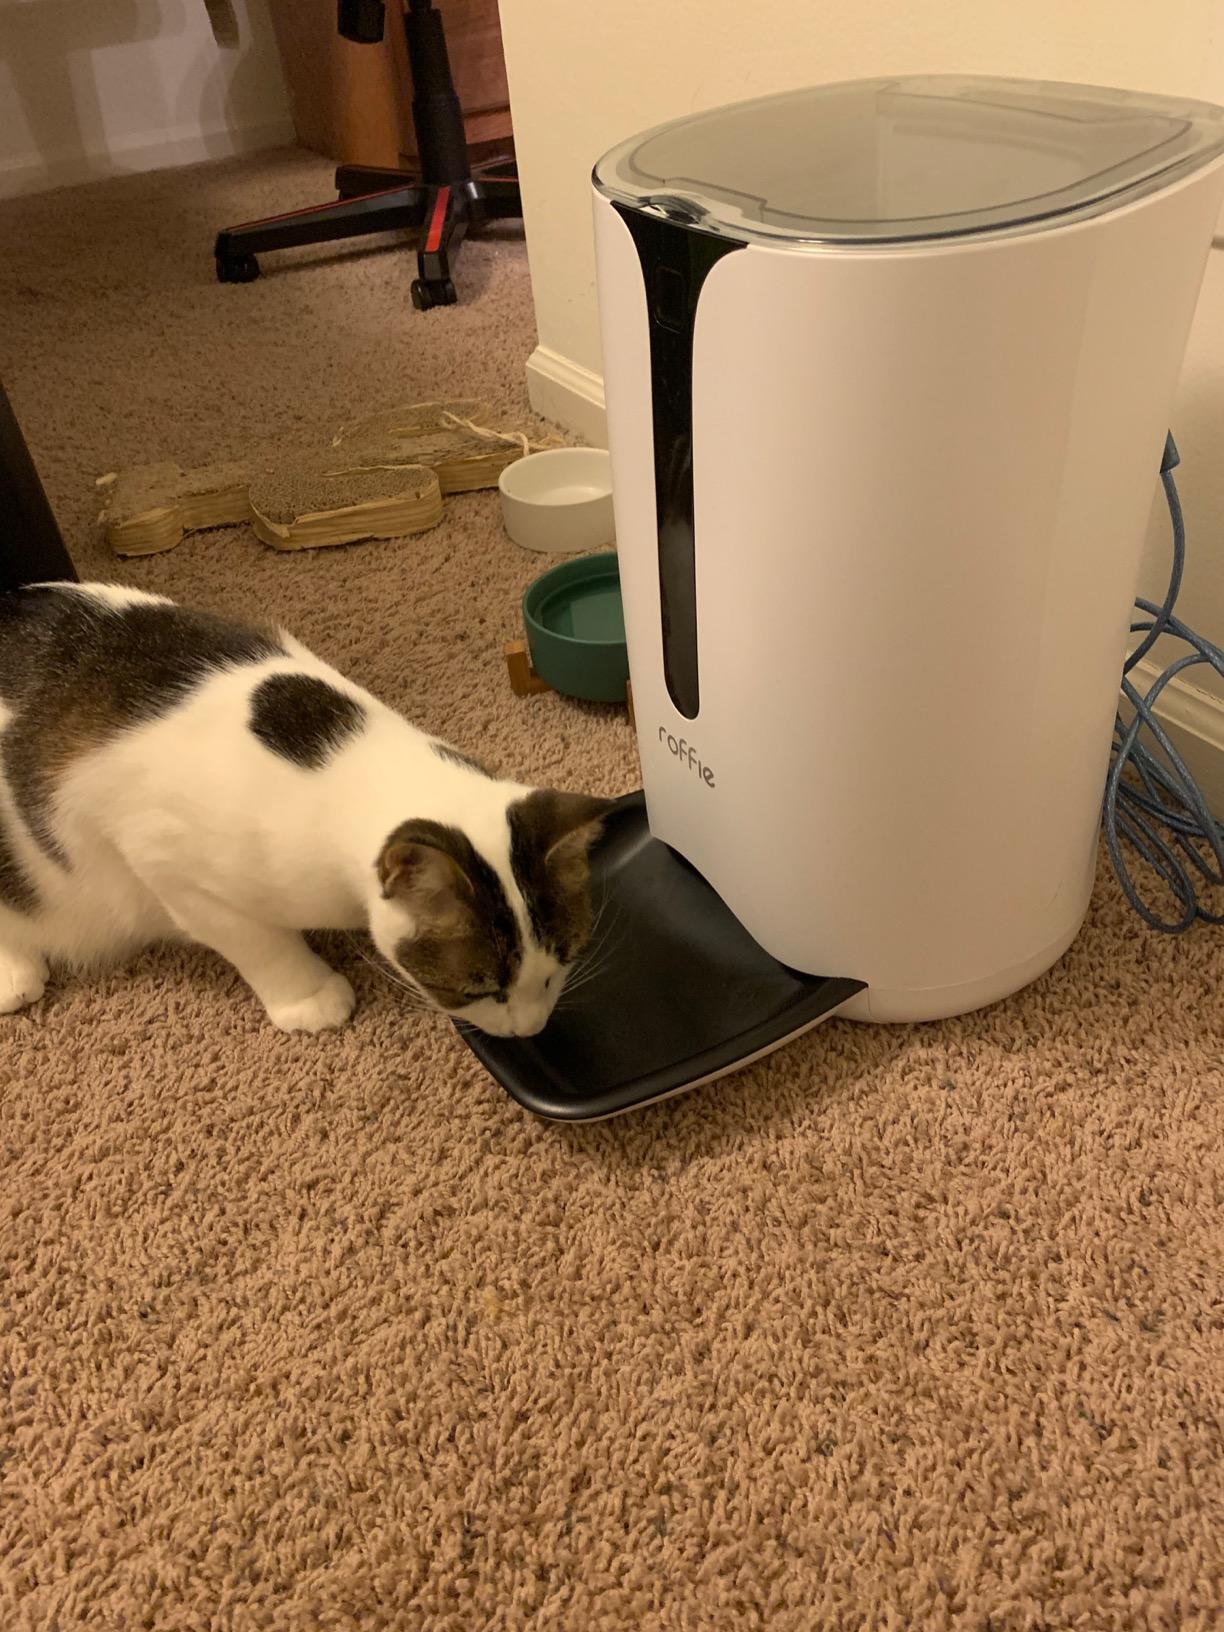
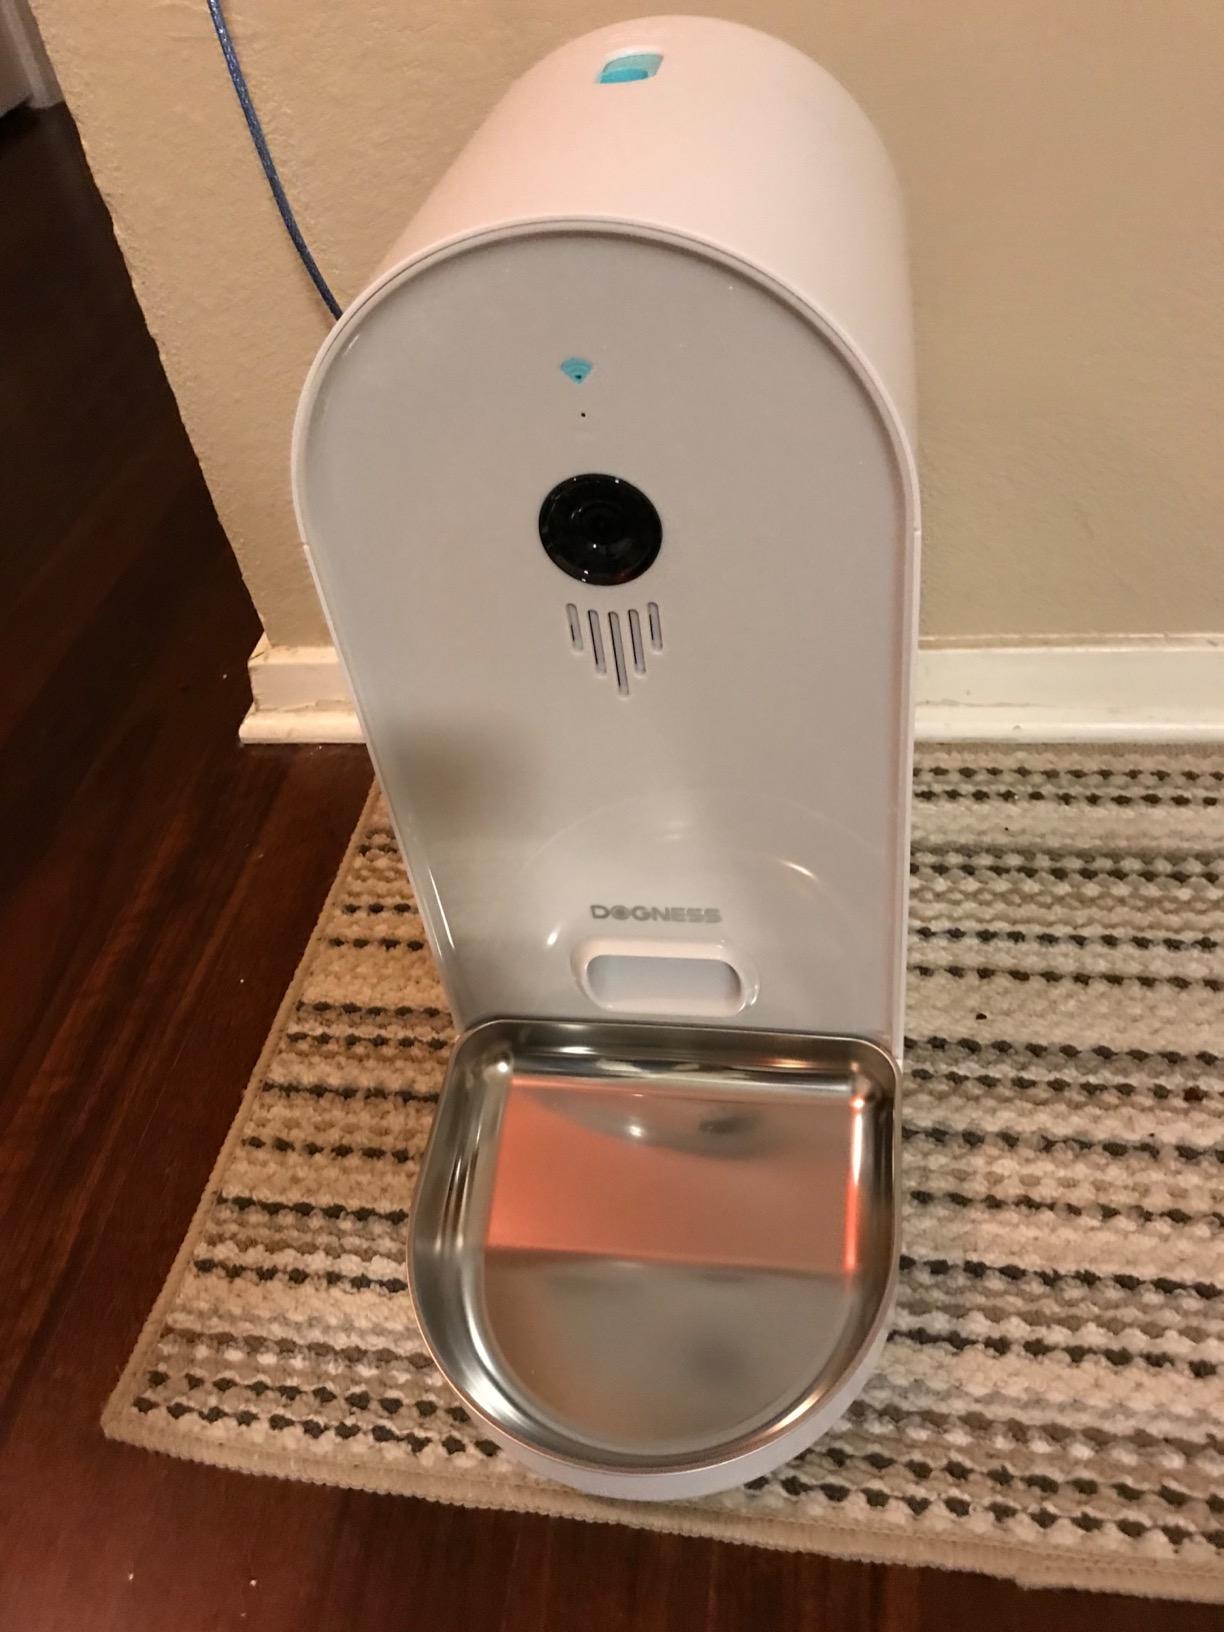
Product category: items_feeder
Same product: no